Joseph Watson (teacher)

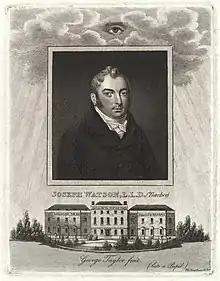
Joseph Watson; below is the Asylum for the Deaf and Dumb

Joseph Watson ( – 23 November 1829) was an English teacher of deaf children, and writer on teaching the deaf.